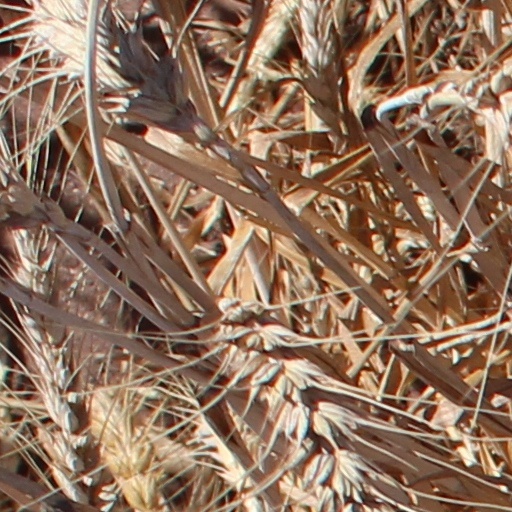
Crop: wheat